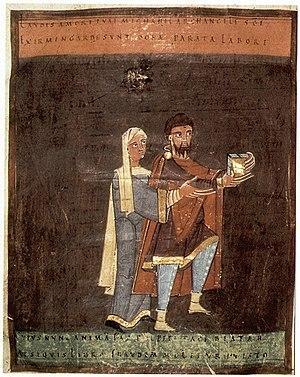
L'Évangéliaire dit de Saint-Mihiel est un manuscrit enluminé contenant les péricopes des évangiles, réalisé à l'abbaye de Reichenau en Allemagne vers 1100 et retrouvé à Saint-Mihiel au XIXᵉ siècle. Il est actuellement conservé à la bibliothèque de l'Institut catholique de Lille et est classé Trésor national.